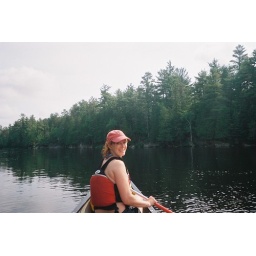
Our white water canoe trip down the Madawaska River in June of 2008.